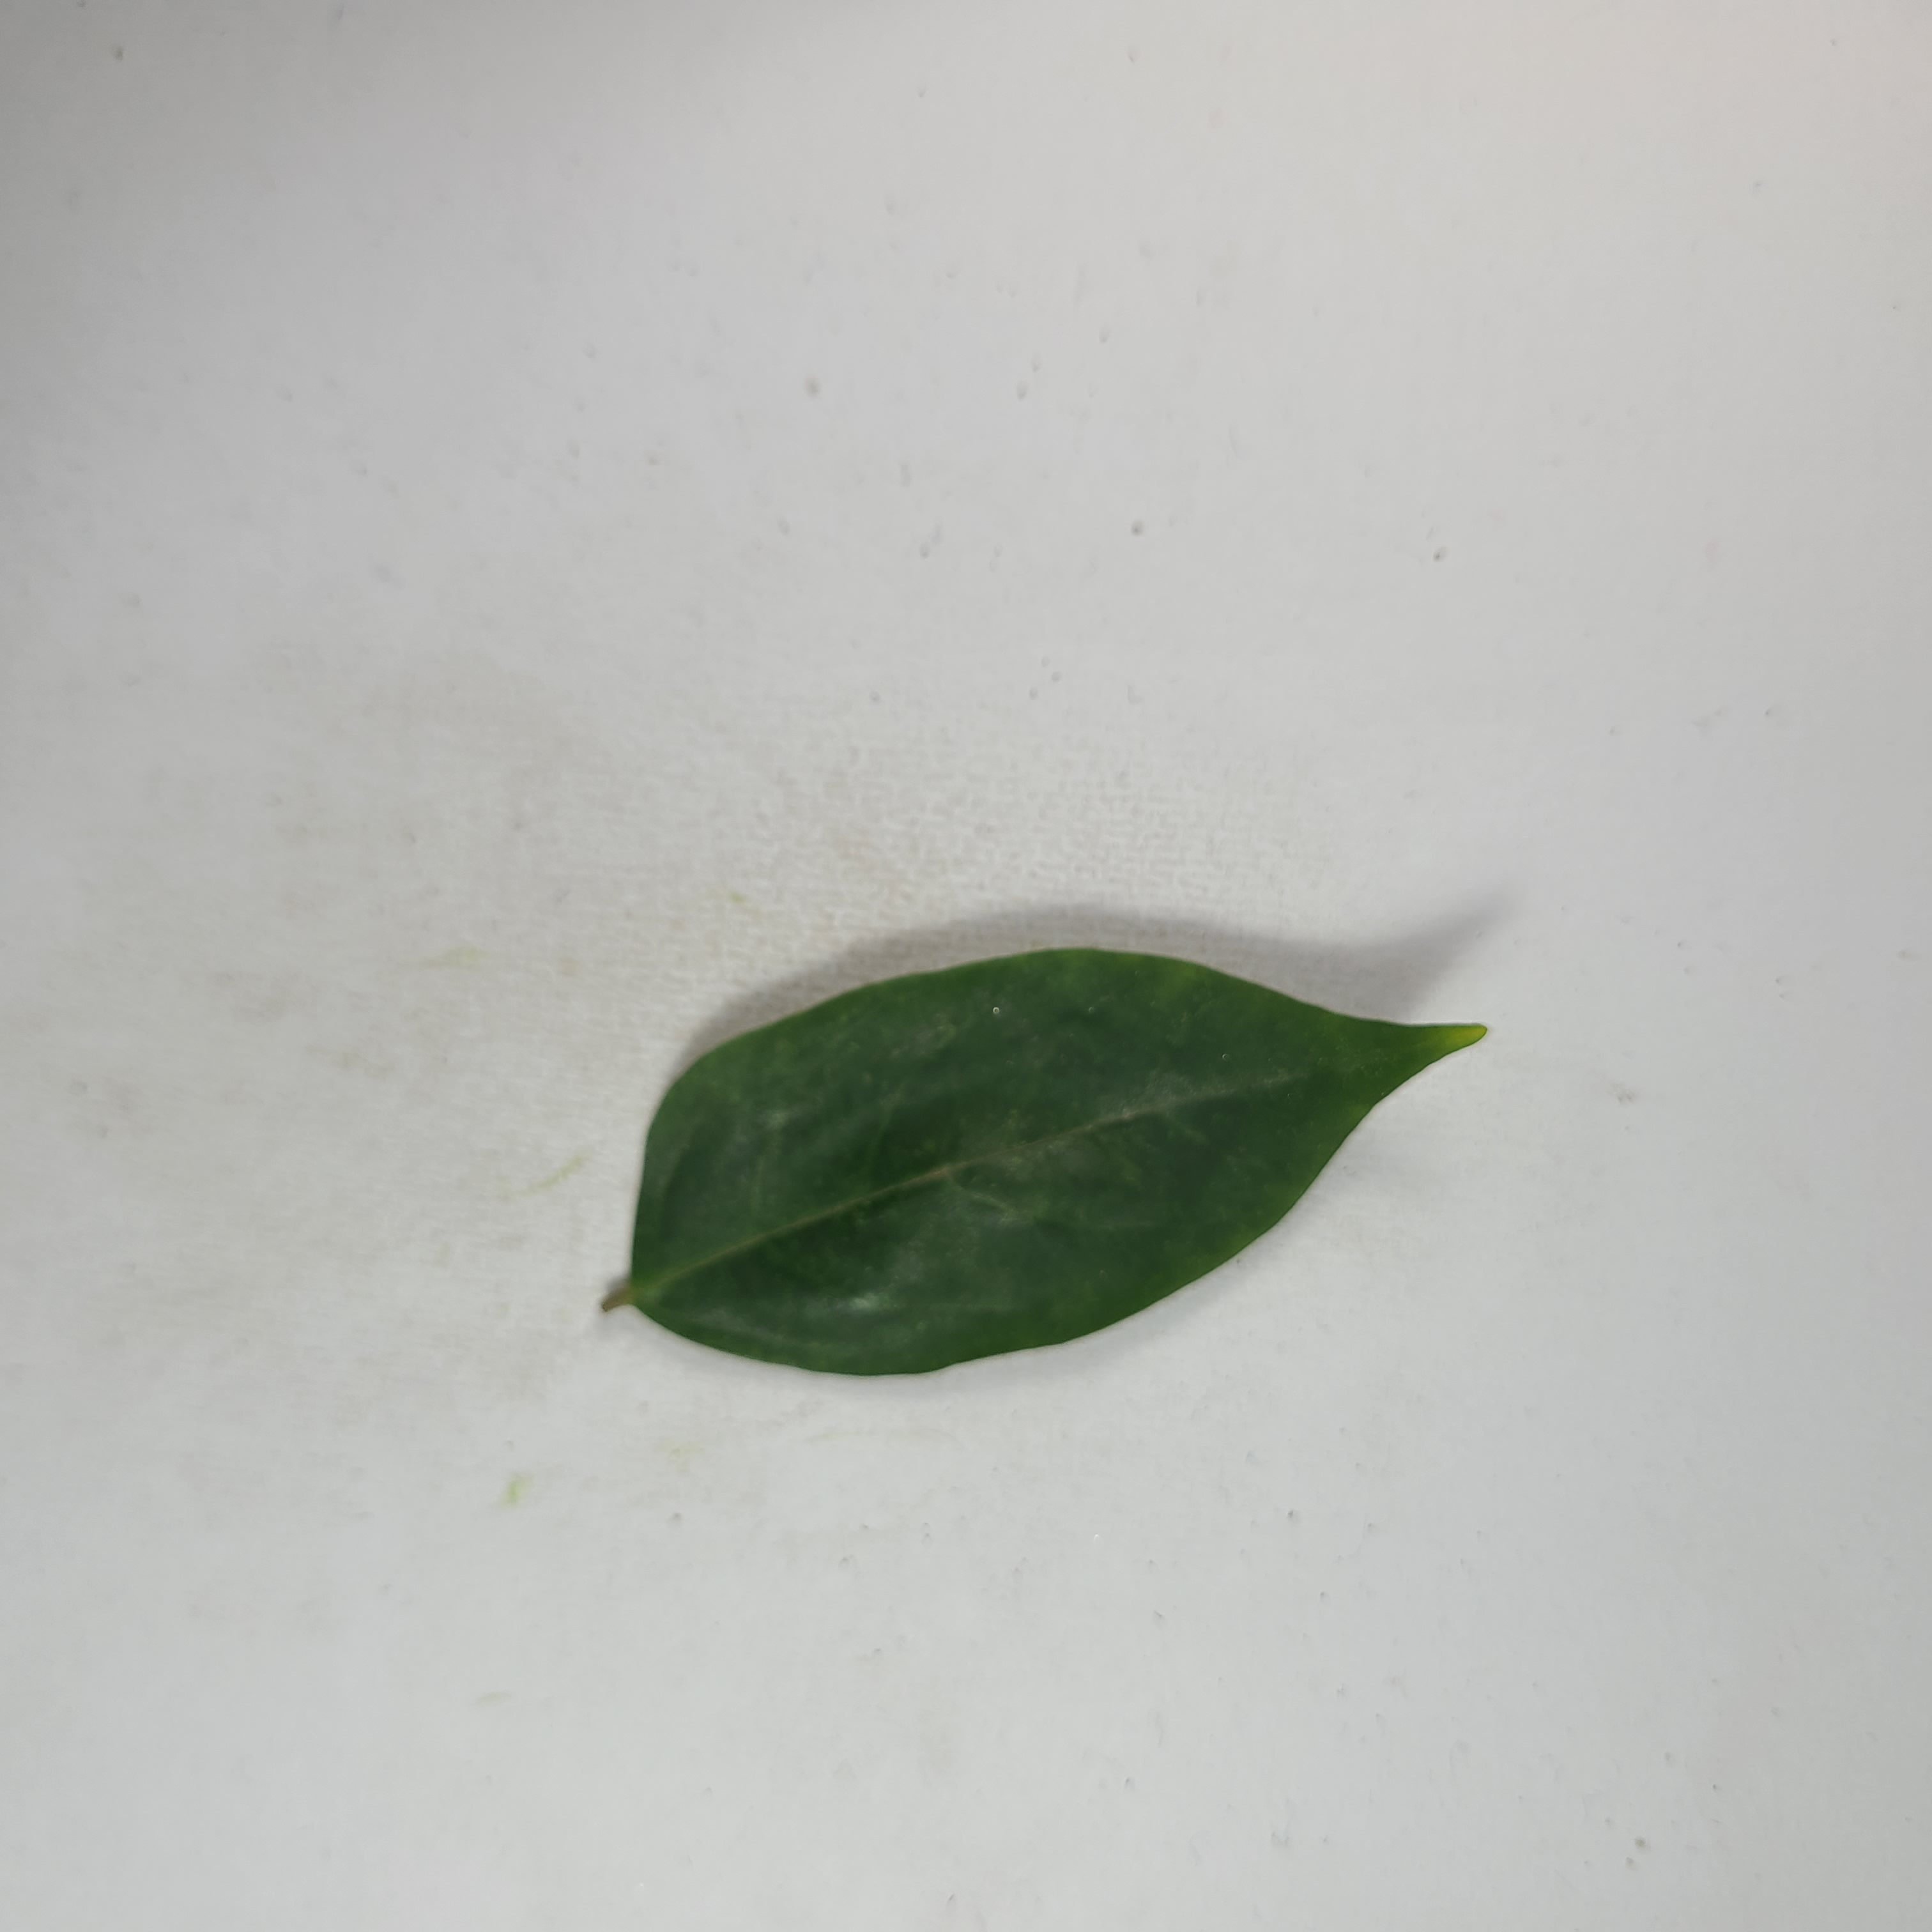
Label: Healthy Leaves